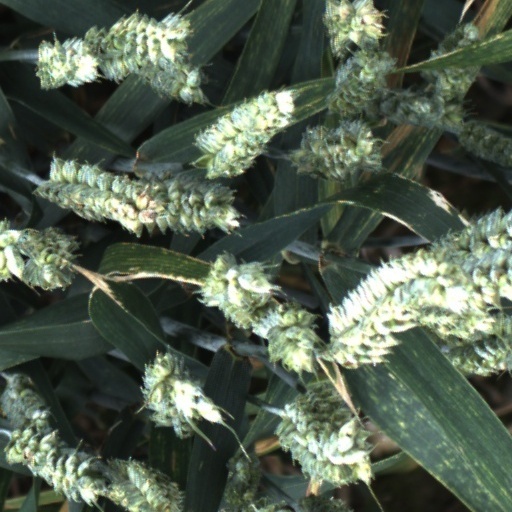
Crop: wheat